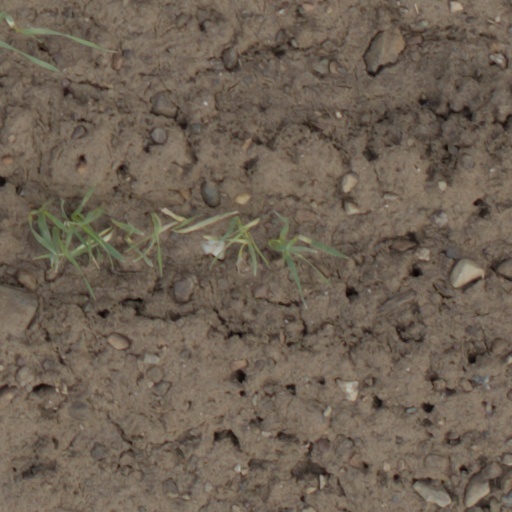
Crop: wheat